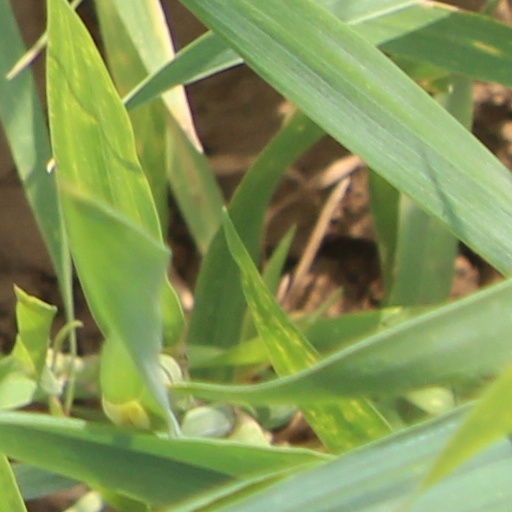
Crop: wheat